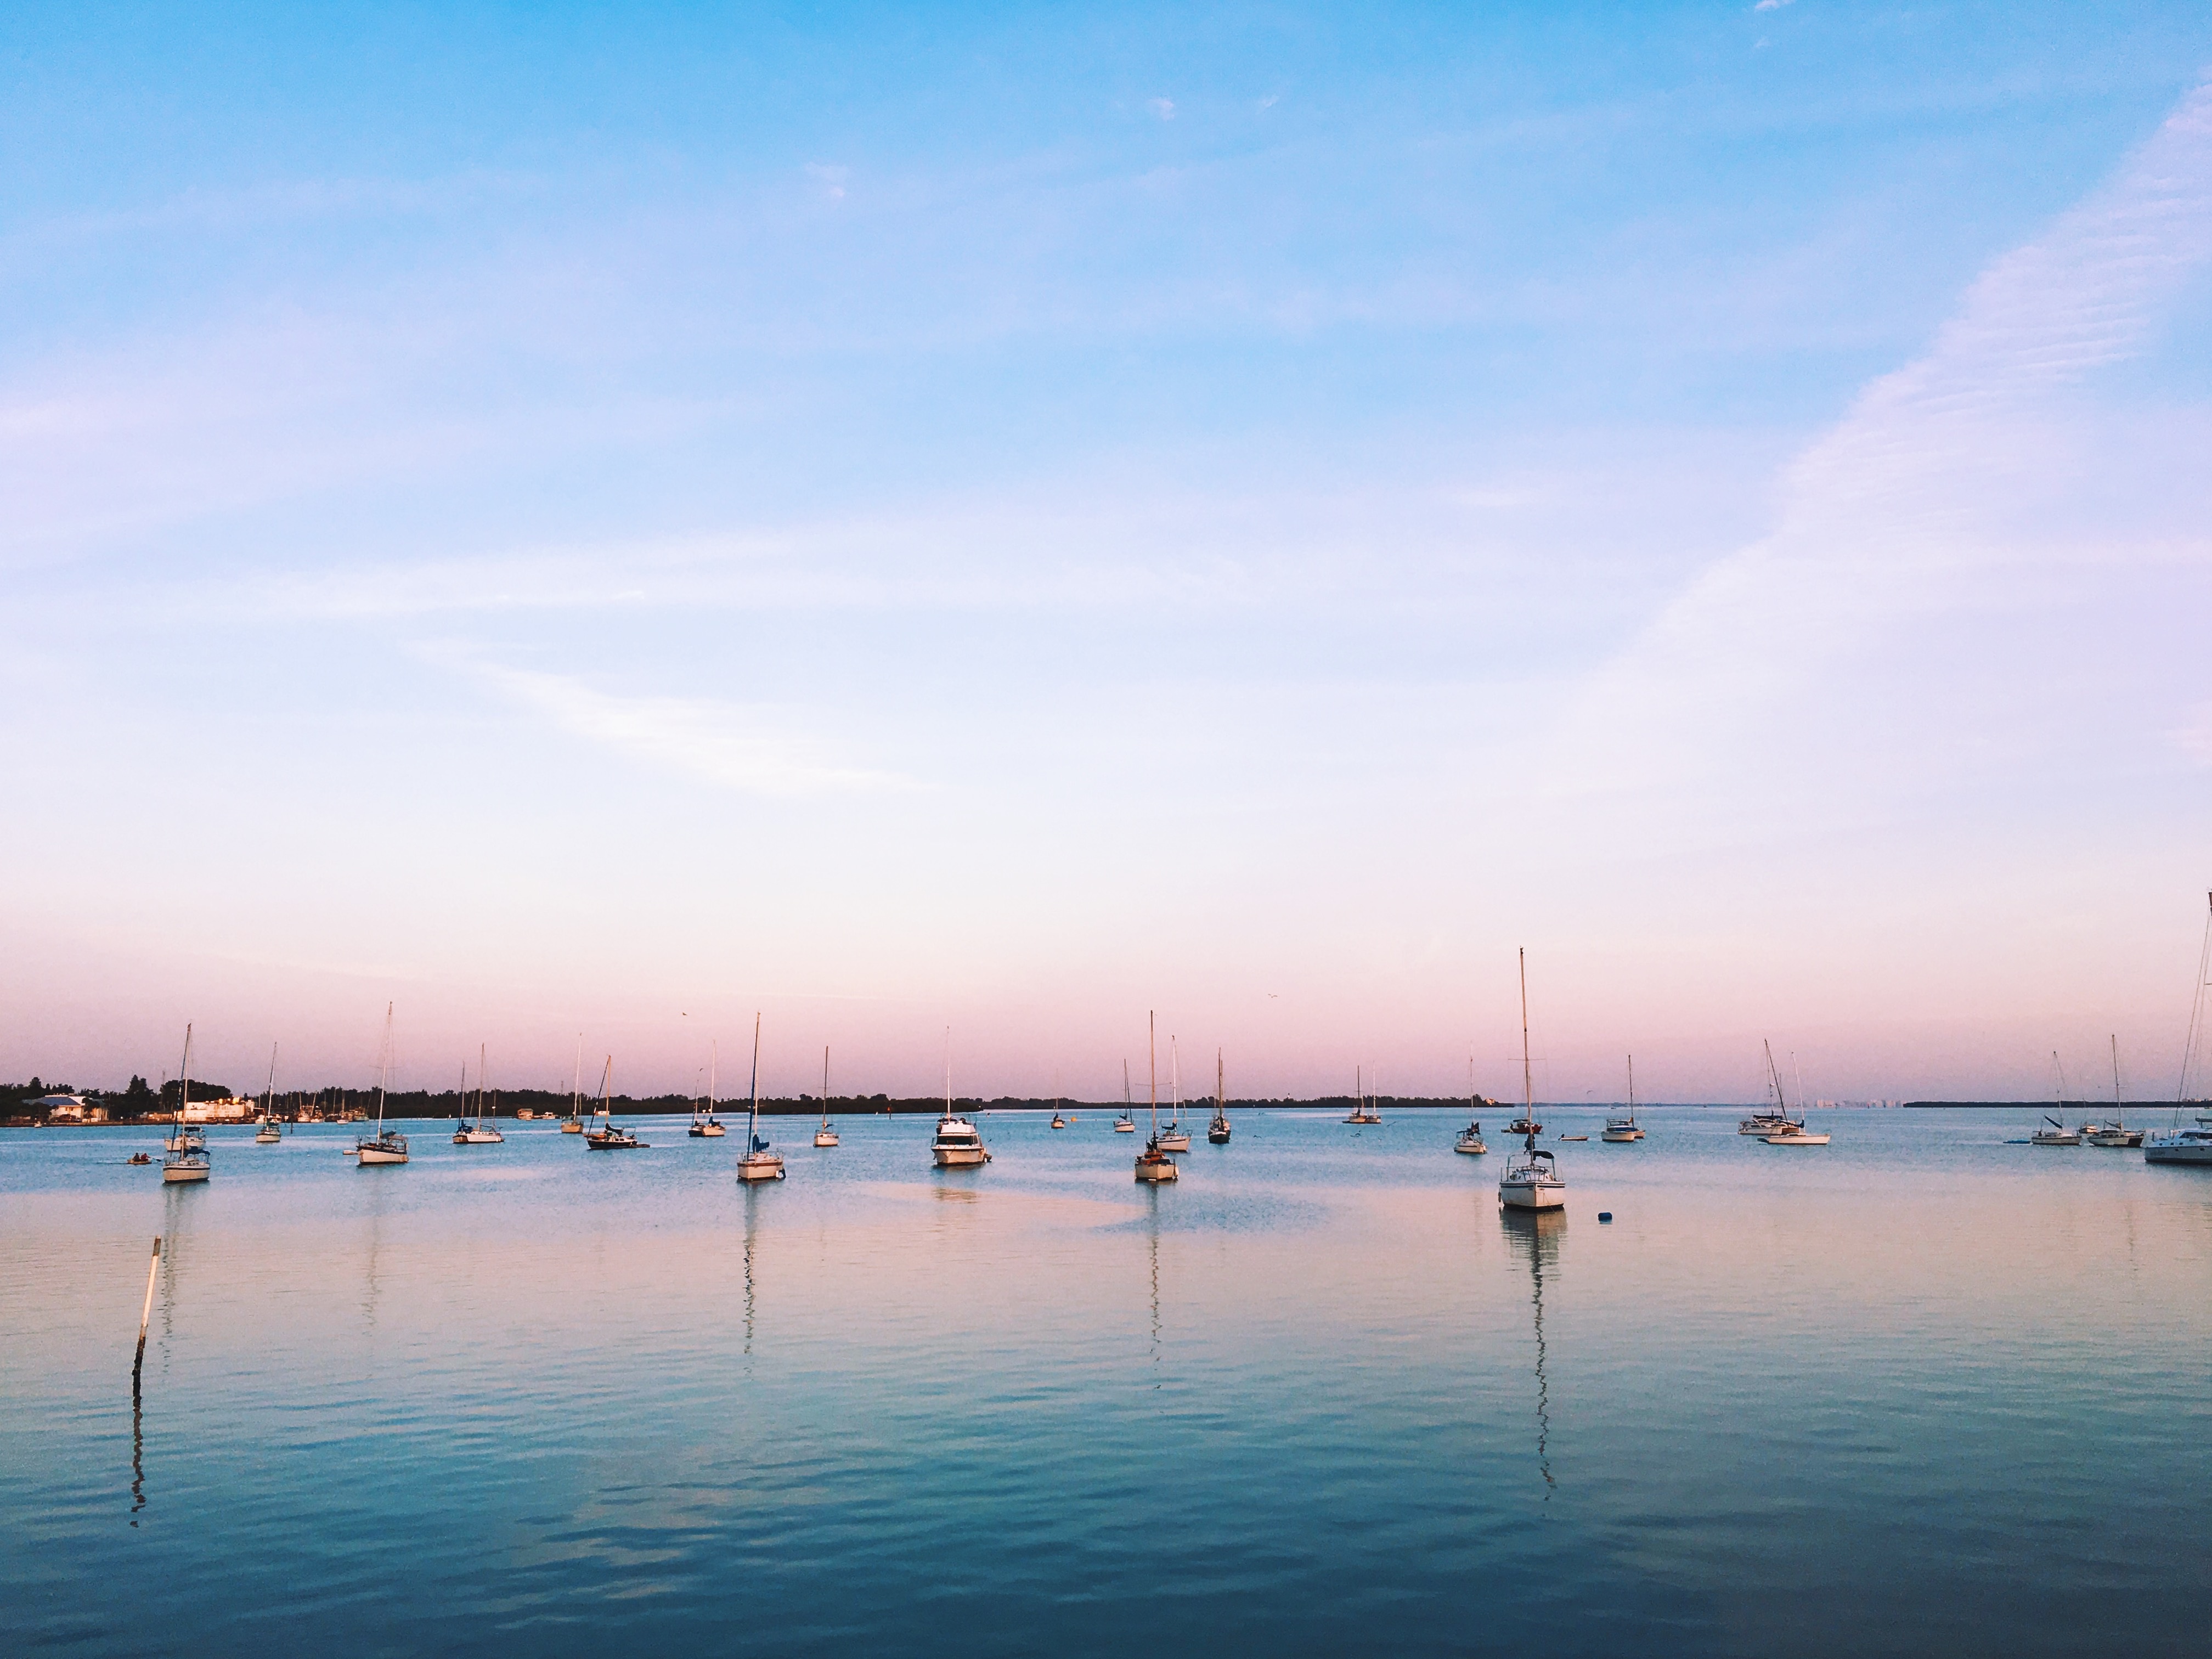
sea, water, ocean, horizon, dock, cloud, sky, sunrise, sunset, sunlight, morning, shore, lake, dawn, dusk, evening, reflection, bay, marina